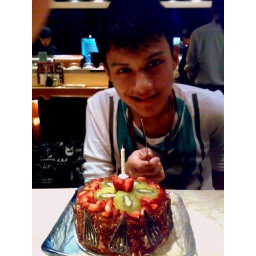
this cake is home made by nicole :)